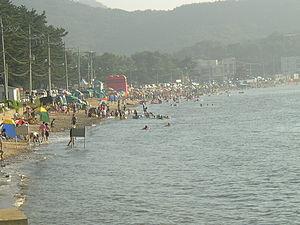
Le district d´Ongjin est un district de la ville métropolitaine d'Incheon en Corée du Sud.